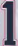
Number: 1